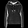
Label: Pullover